Iron Wolf (character)

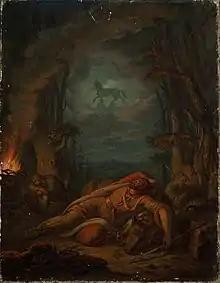
Grand Duke Gediminas dream

The Iron Wolf is a mythical character from a medieval legend of the founding of Vilnius, the capital city of the old Grand Duchy of Lithuania and modern Republic of Lithuania. First found in the Lithuanian Chronicles, the legend shares certain similarities with the Capitoline Wolf and possibly reflected Lithuanian desire to showcase their legendary origins from the Roman Empire (see the Palemonids). The legend became popular during the era of Romantic nationalism. Today Iron Wolf is one of the symbols of Vilnius and is used by sports teams, Lithuanian military, scouting organizations, and others.